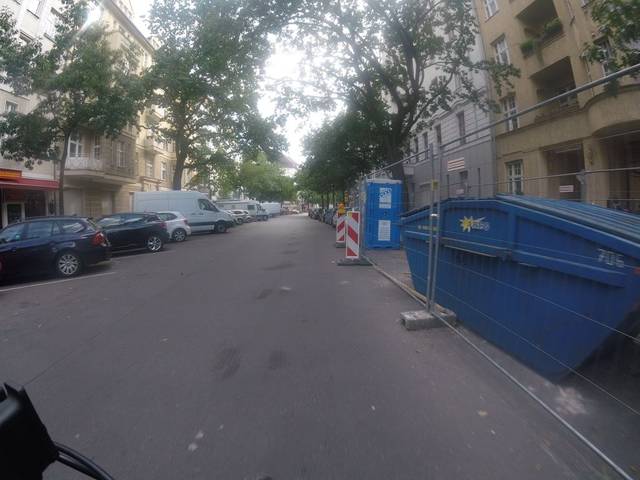
Region: Germany
Coordinates: 52.513, 13.294